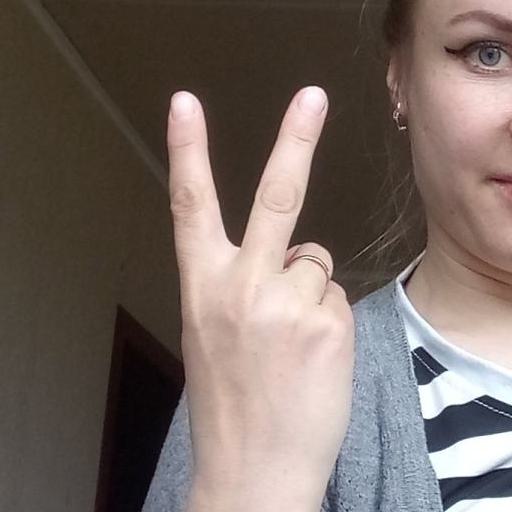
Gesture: peace_inverted